Metro Weekly

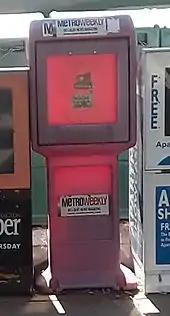
"Metro Weekly" dispenser at Huntington metro station

"Metro Weekly" and its publisher, Randy Shulman, received 18 ViceVersa Awards from the QSyndicate in 1998 which included "Best News Interview or Personality Profile." In 2007, One In Ten gave an award to "Metro Weekly" as "the community’s event and entertainment bible, for their newspaper's consistent and enthusiastic support of lgbt arts." In 2008 the magazine was honored for empowering the Asian/Pacific Islander GLBT community by Pride and Heritage. Co-publisher Sean Bugg was honored as a 2008 Capital Pride Hero, and co-publisher Randy Shulman was awarded "Male Business Person of the Year" by the Capital Area Gay and Lesbian Chamber of Commerce. He was also honored with a spot on Washington Life magazine's list of "The Power 100" for the magazine's media influence as the "nation’s largest LGBT arts publication."